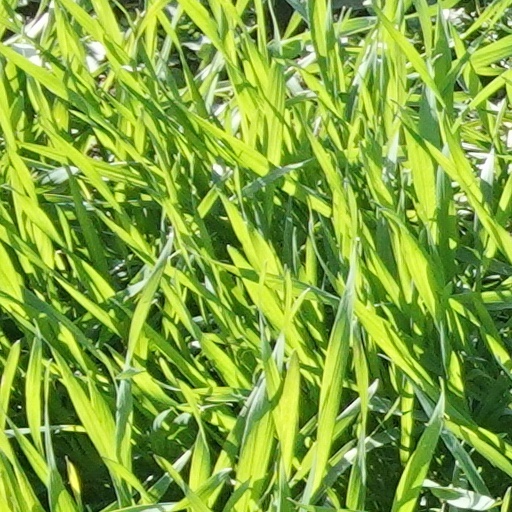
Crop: wheat